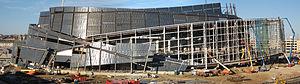
Le Bank of Oklahoma Center, ou BOK Center, est une salle omnisports située à Tulsa dans l'Oklahoma.